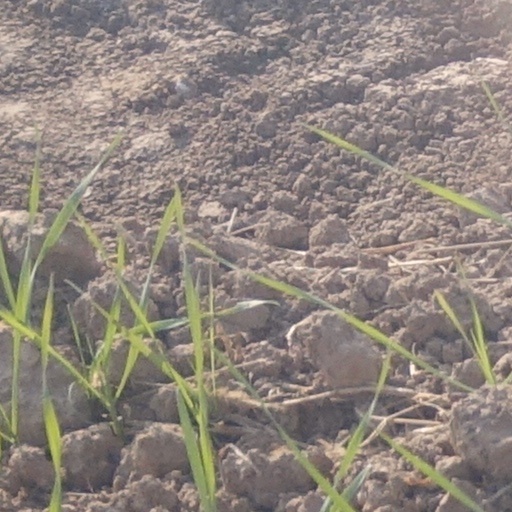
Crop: wheat